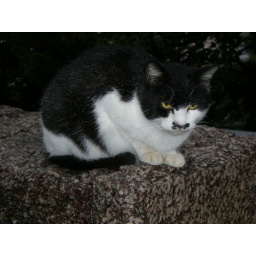
Hitler Cat! Cats in front of the MOCA in Hiroshima. The black and white one was hitler cat.